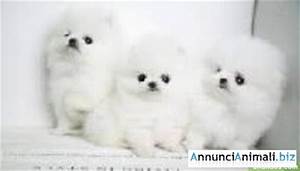
Label: cane